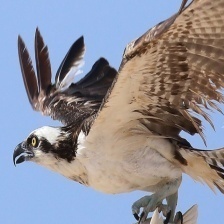
Species: OSPREY
Scientific name: PANDION HALIAETUS